Quenelle (gesture)

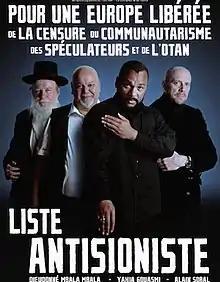
A campaign poster for the 2009 election promoting the "anti-Zionist list", featuring the quenelle gesture

The name comes from a dish of elongated fish balls, said to resemble a suppository. Hence, the phrase ('to slide a '), with a gesture evoking fisting practice, is similar to the English insults "up yours" and "up your arse/ass".